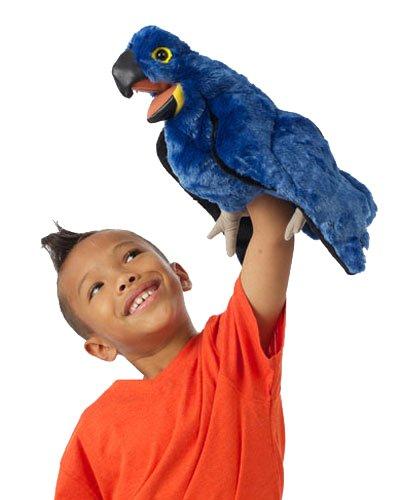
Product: Folkmanis Blue Macaw Hand Puppet Plush
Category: Toys & Games | Puppets & Puppet Theaters | Hand Puppets
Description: Easily animate the antics of this engaging Blue Macaw plush hand puppet.
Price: $23.39
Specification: ProductDimensions:5x9x15inches|ItemWeight:5.6ounces|ShippingWeight:5.6ounces(Viewshippingratesandpolicies)|DomesticShipping:ItemcanbeshippedwithinU.S.|InternationalShipping:ThisitemcanbeshippedtoselectcountriesoutsideoftheU.S.LearnMore|ASIN:B00ZCZT7S4|Itemmodelnumber:3060|Manufacturerrecommendedage:36months-15years